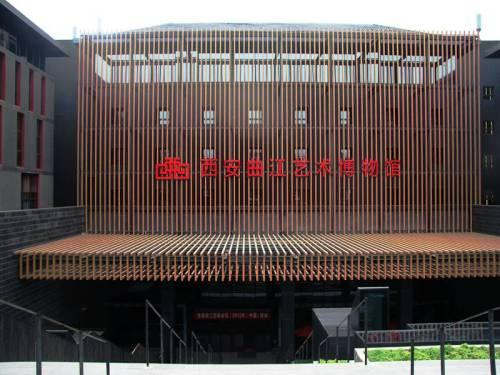
地标名称：西安曲江艺术博物馆
所在城市：西安市·雁塔区